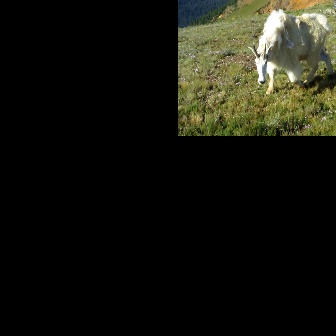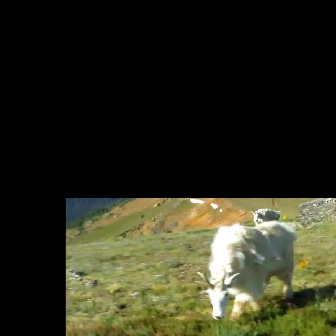
  Please identify the target specified by the bounding box [247,8,333,94] in the first image and locate it in the second image. Return the coordinates in [x_min,y_min,x_max,y_max] format.
Answer: [196,220,297,321]